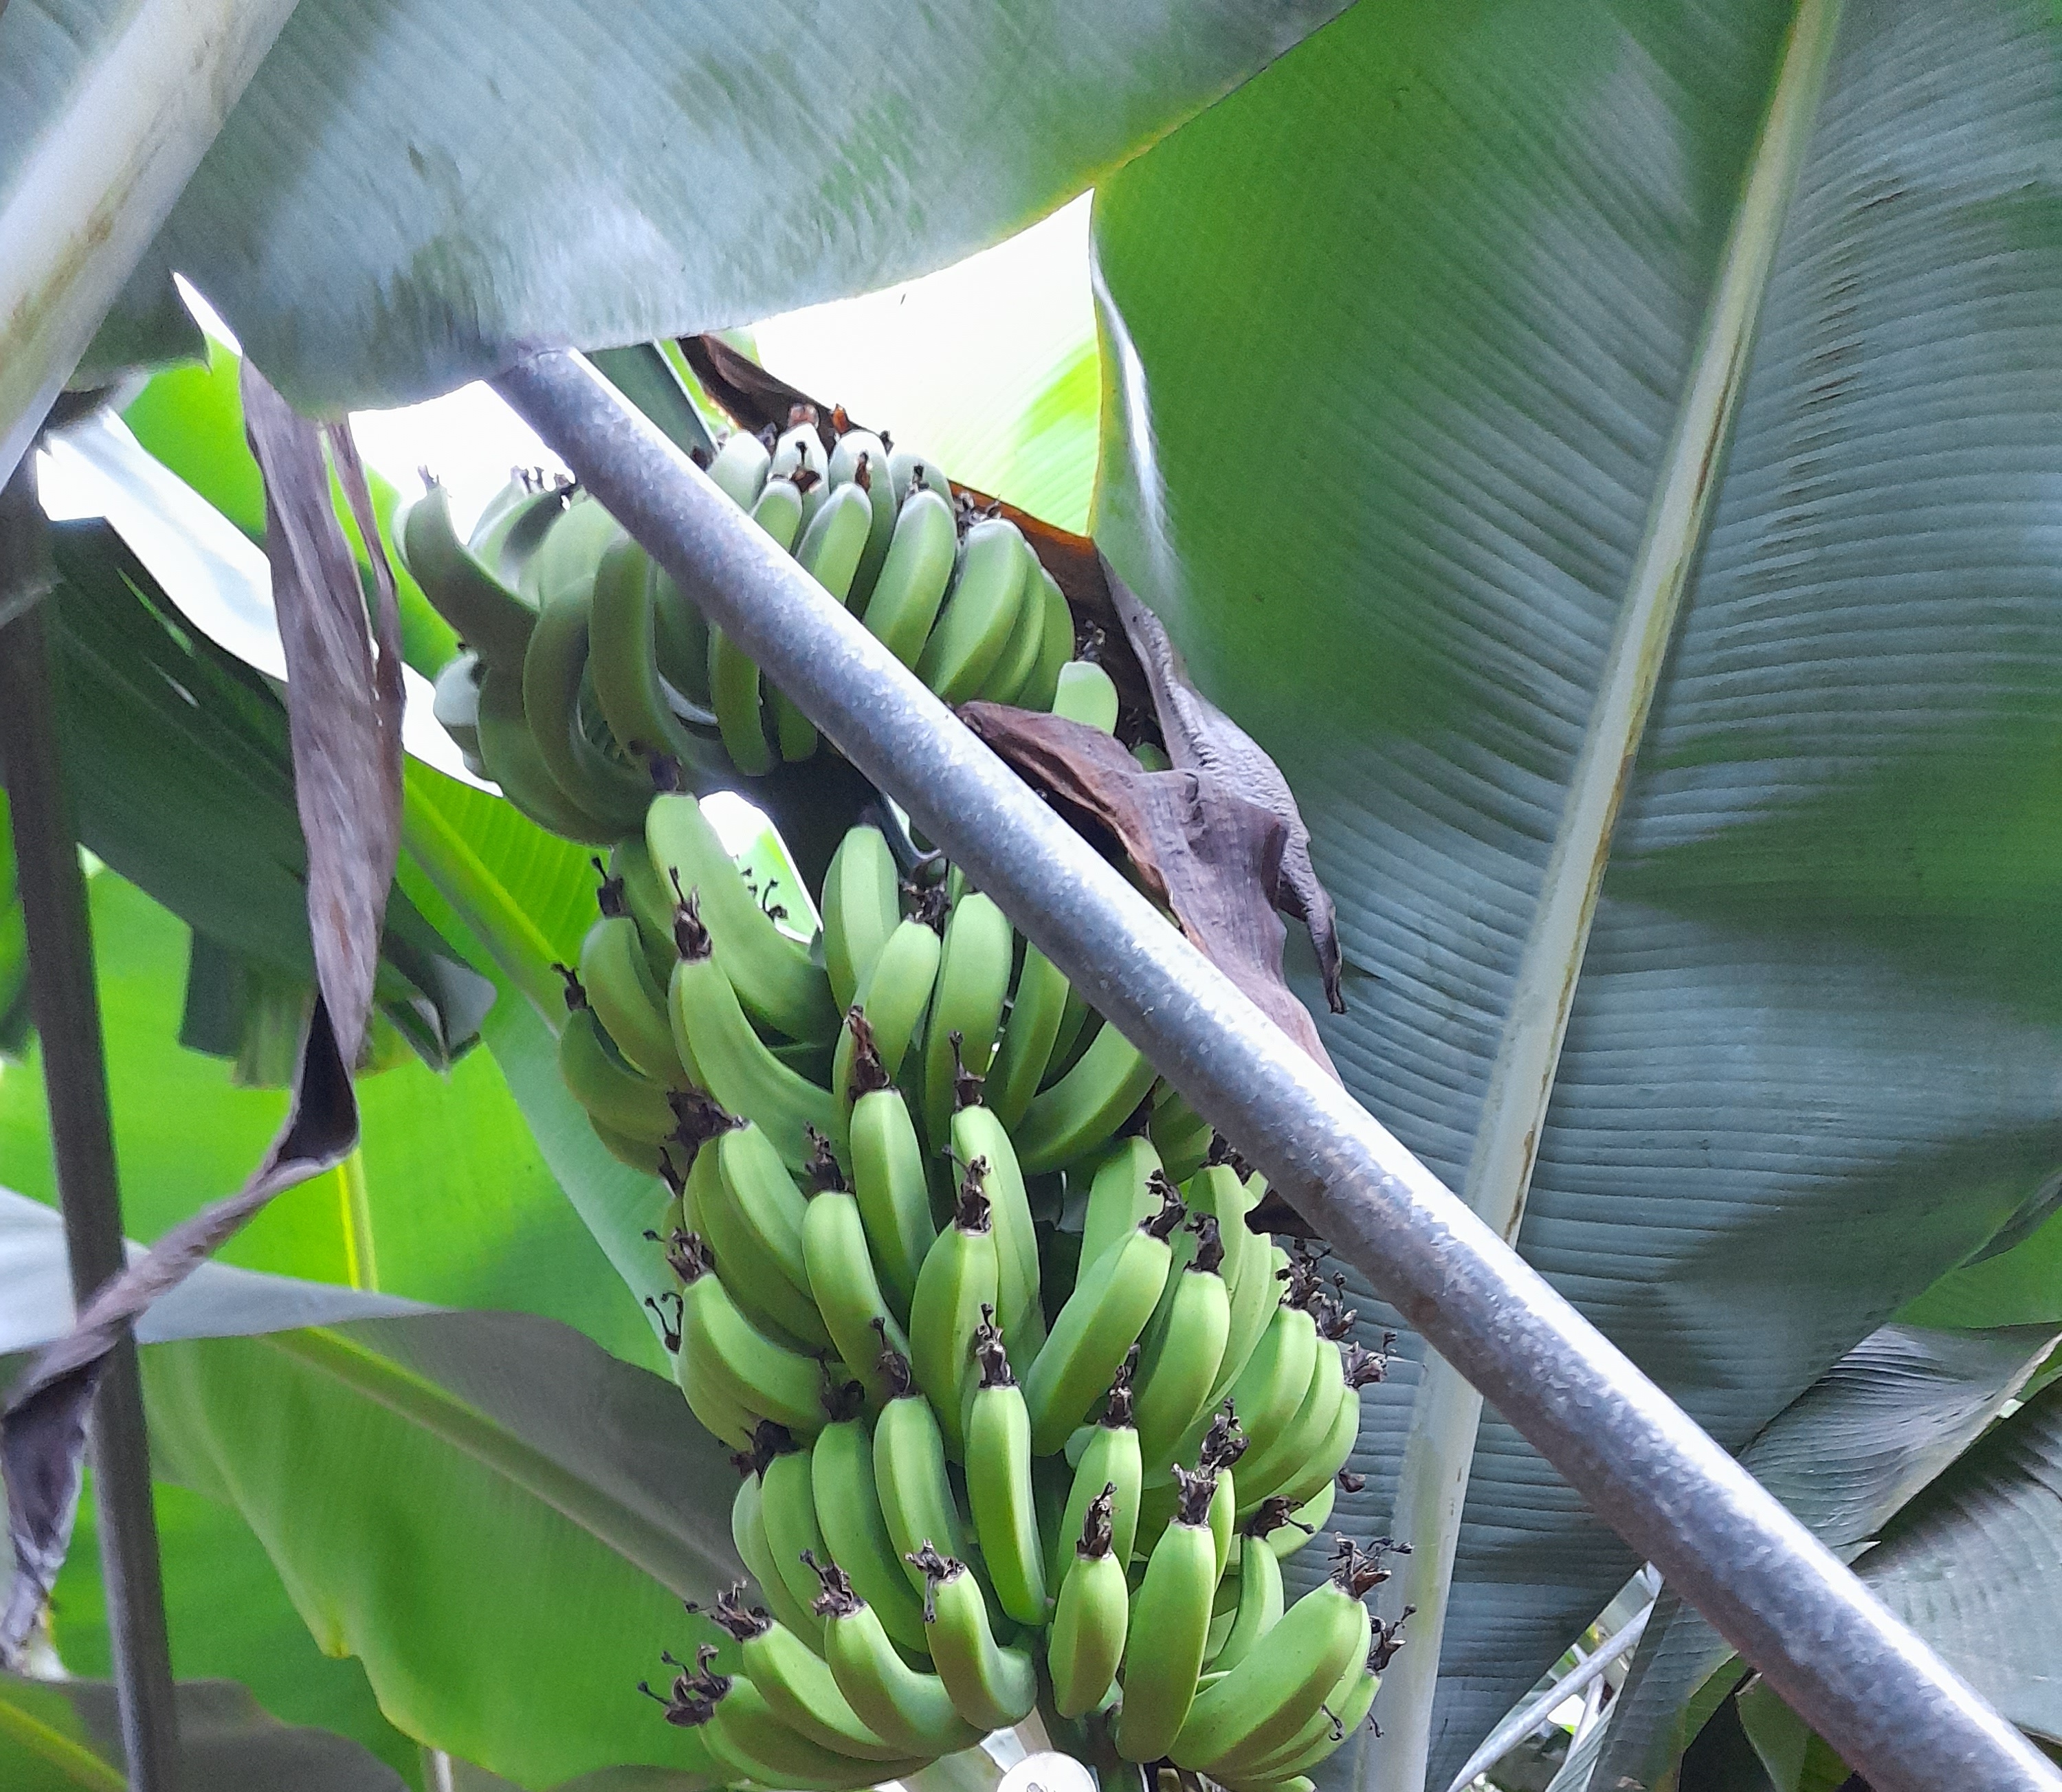
Label: Keep